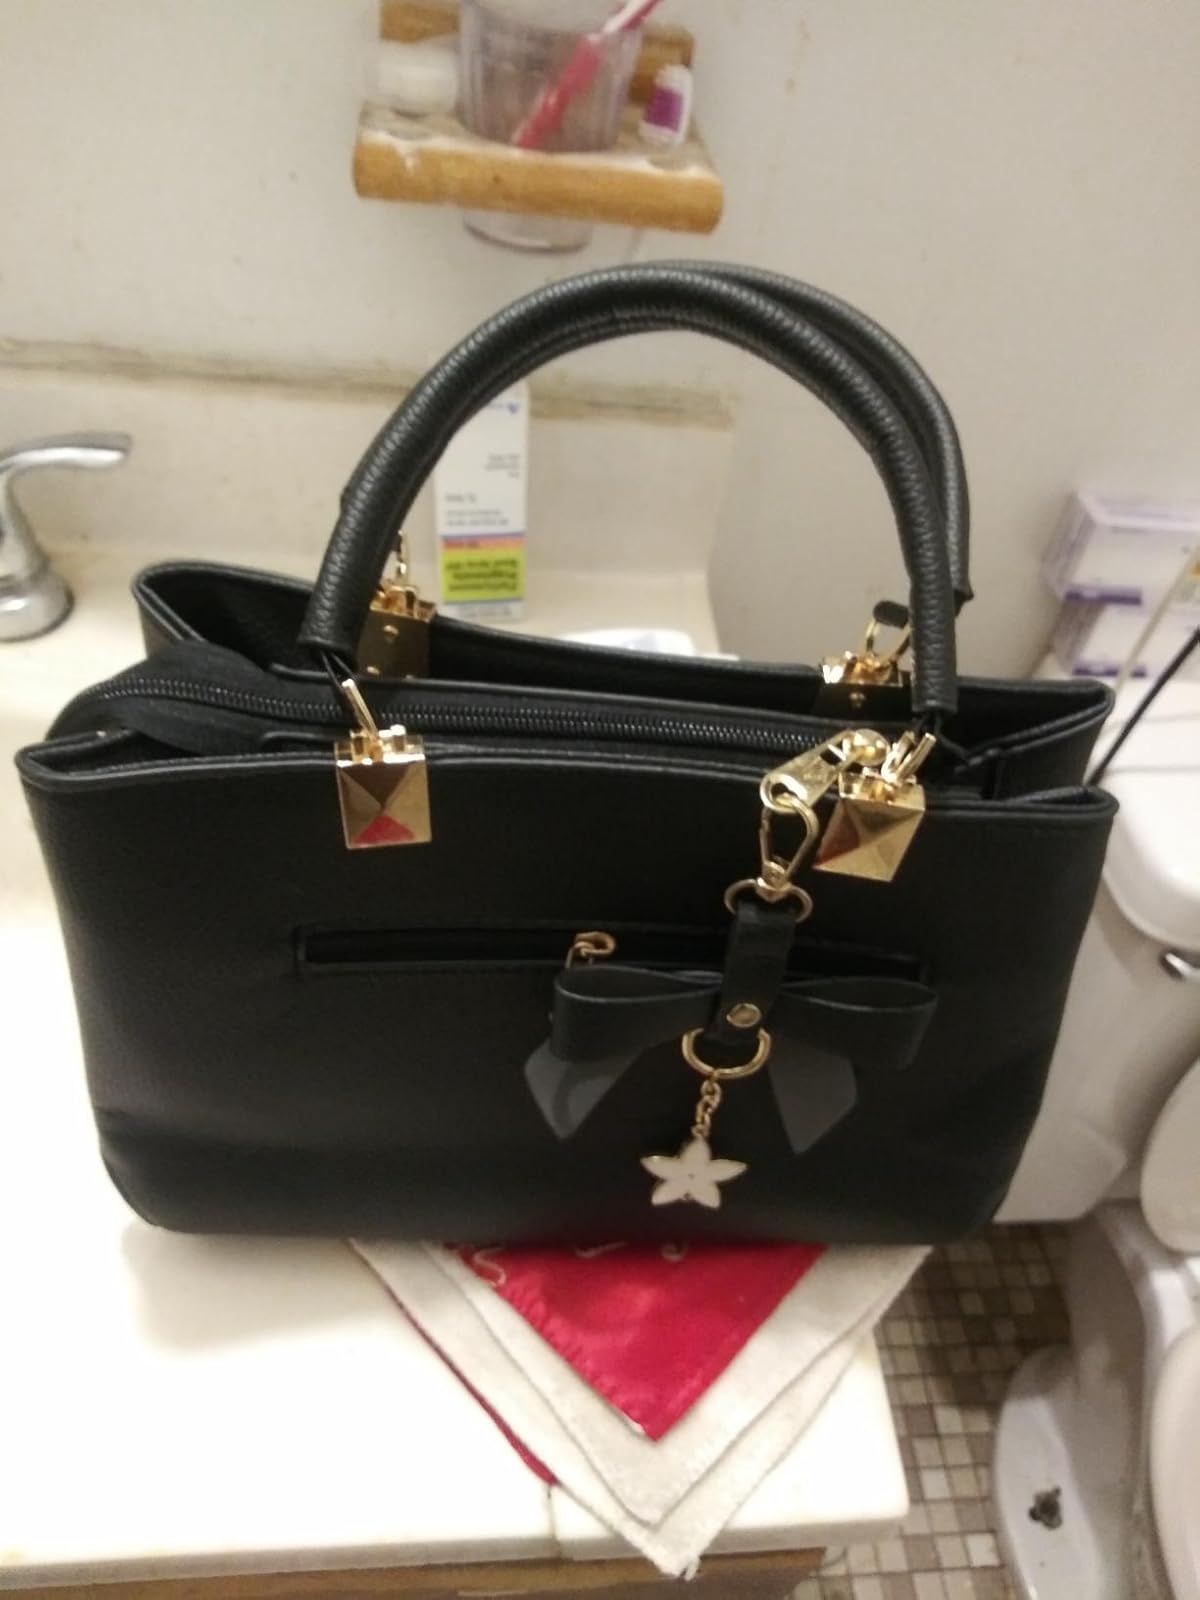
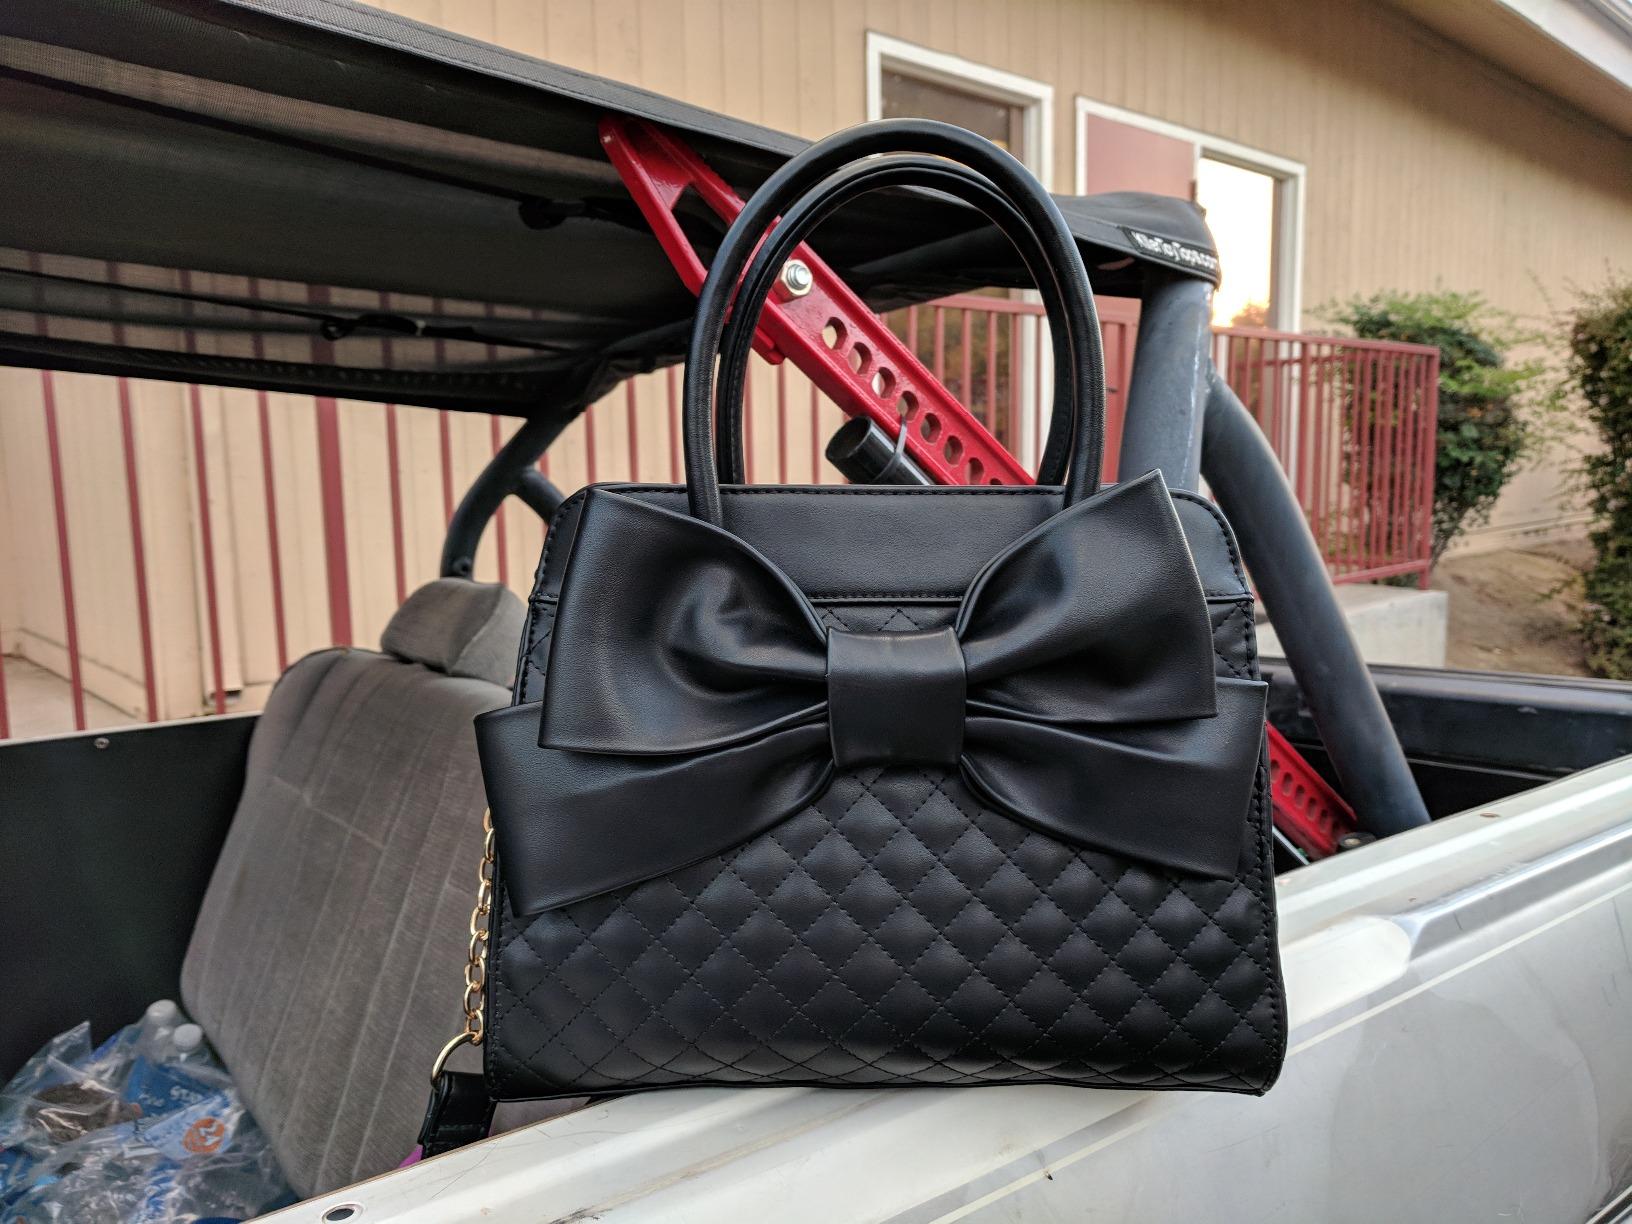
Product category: accessories_handbag
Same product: no